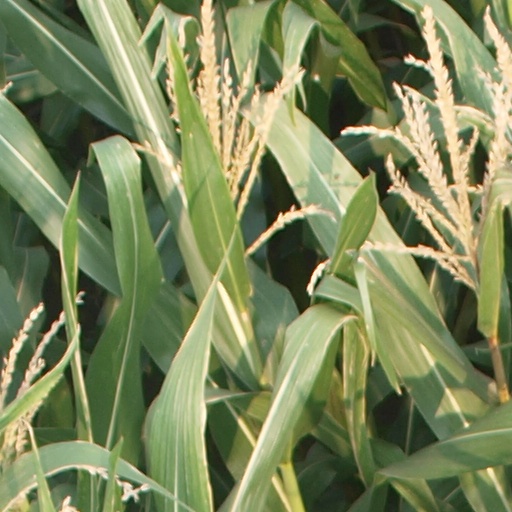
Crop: maize; corn